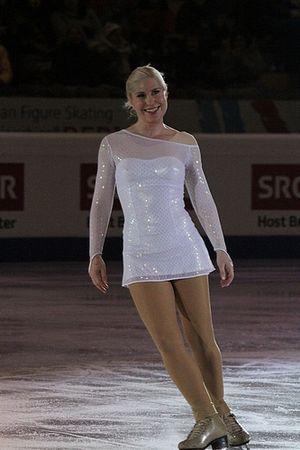
Denise Biellmann est une ancienne patineuse artistique suisse. Elle remporta 16 compétitions internationales entre 1970 et 1981.